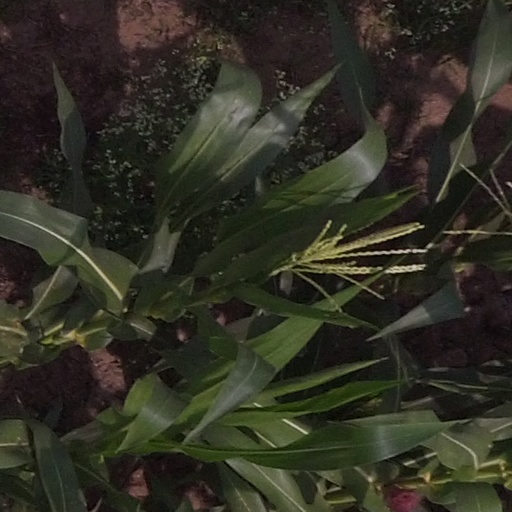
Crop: maize; corn